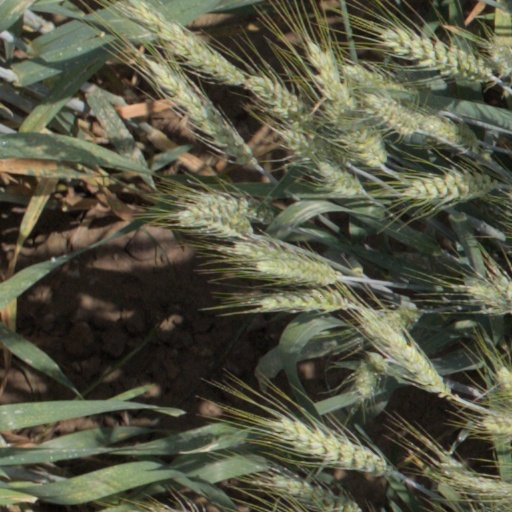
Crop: wheat